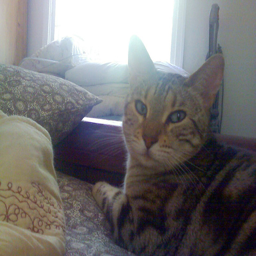
A cat laying on top of a bed next to a window.
A cat is laying down in front of a window.
A cat lying near some pillows on a bed.
Kitten sitting on pillows near a bright window.
a black white and gray cat  a pillow and a white blanket